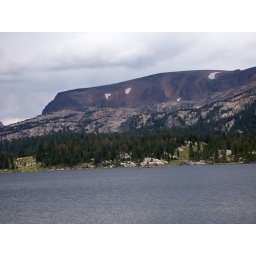
A lake in the mountains